Heather Morgan (songwriter)

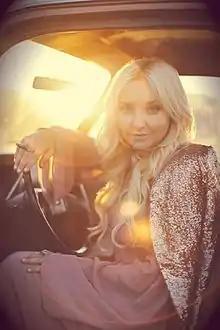

Heather Lynn Morgan is an American country music singer-songwriter from Richardson, Texas. After graduating from TCU, Heather signed her first publishing deal with Warner Chappell Music. Her songs have been featured on the TV show "Nashville" and recorded by Keith Urban, Brett Eldredge, Sara Evans, Eli Young Band, Maddie & Tae, and more. She is now a staff writer at Sony ATV Music, and had her first number 1 single in June 2014 with Brett Eldredge's "Beat of the Music". and was then awarded 2015 BMI Song of the Year. "Lose My Mind" was Heather's second number 1 single in October 2015. That year she was also nominated for Music Row's Breakthrough Songwriter of the Year Award, and took part as a songwriter in the 2015 ACM Lifting Lives Music Camp.